Flamets-Frétils

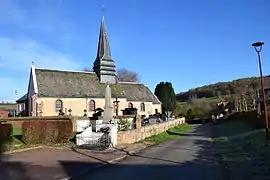
The church in Flamets-Frétils

Flamets-Frétils is a commune in the Seine-Maritime department in the Normandy region in northern France.